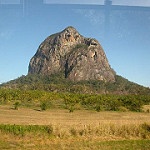
Scene: Outdoor